Bob Cousy

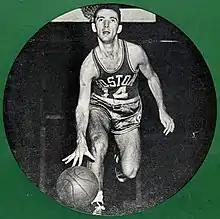
Cousy c. 1953

It was not long before both Auerbach and Brown changed their minds. With averages of 15.6 points, 6.9 rebounds and 4.9 assists a game, Cousy received the first of his 13 consecutive NBA All-Star selections and led a Celtics team with future Naismith Memorial Basketball Hall of Famers Ed Macauley and Bones McKinney to a 39–30 record in the 1950–51 NBA season. However, in the 1951 NBA Playoffs, the Celtics were beaten by the New York Knicks. With future Hall-of-Fame guard Bill Sharman on board the next season, Cousy averaged 21.7 points, 6.4 rebounds and 6.7 assists per game en route to his first All-NBA First Team nomination. Nonetheless, the Celtics lost to the Knicks in the 1952 NBA Playoffs.